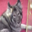
Label: dog